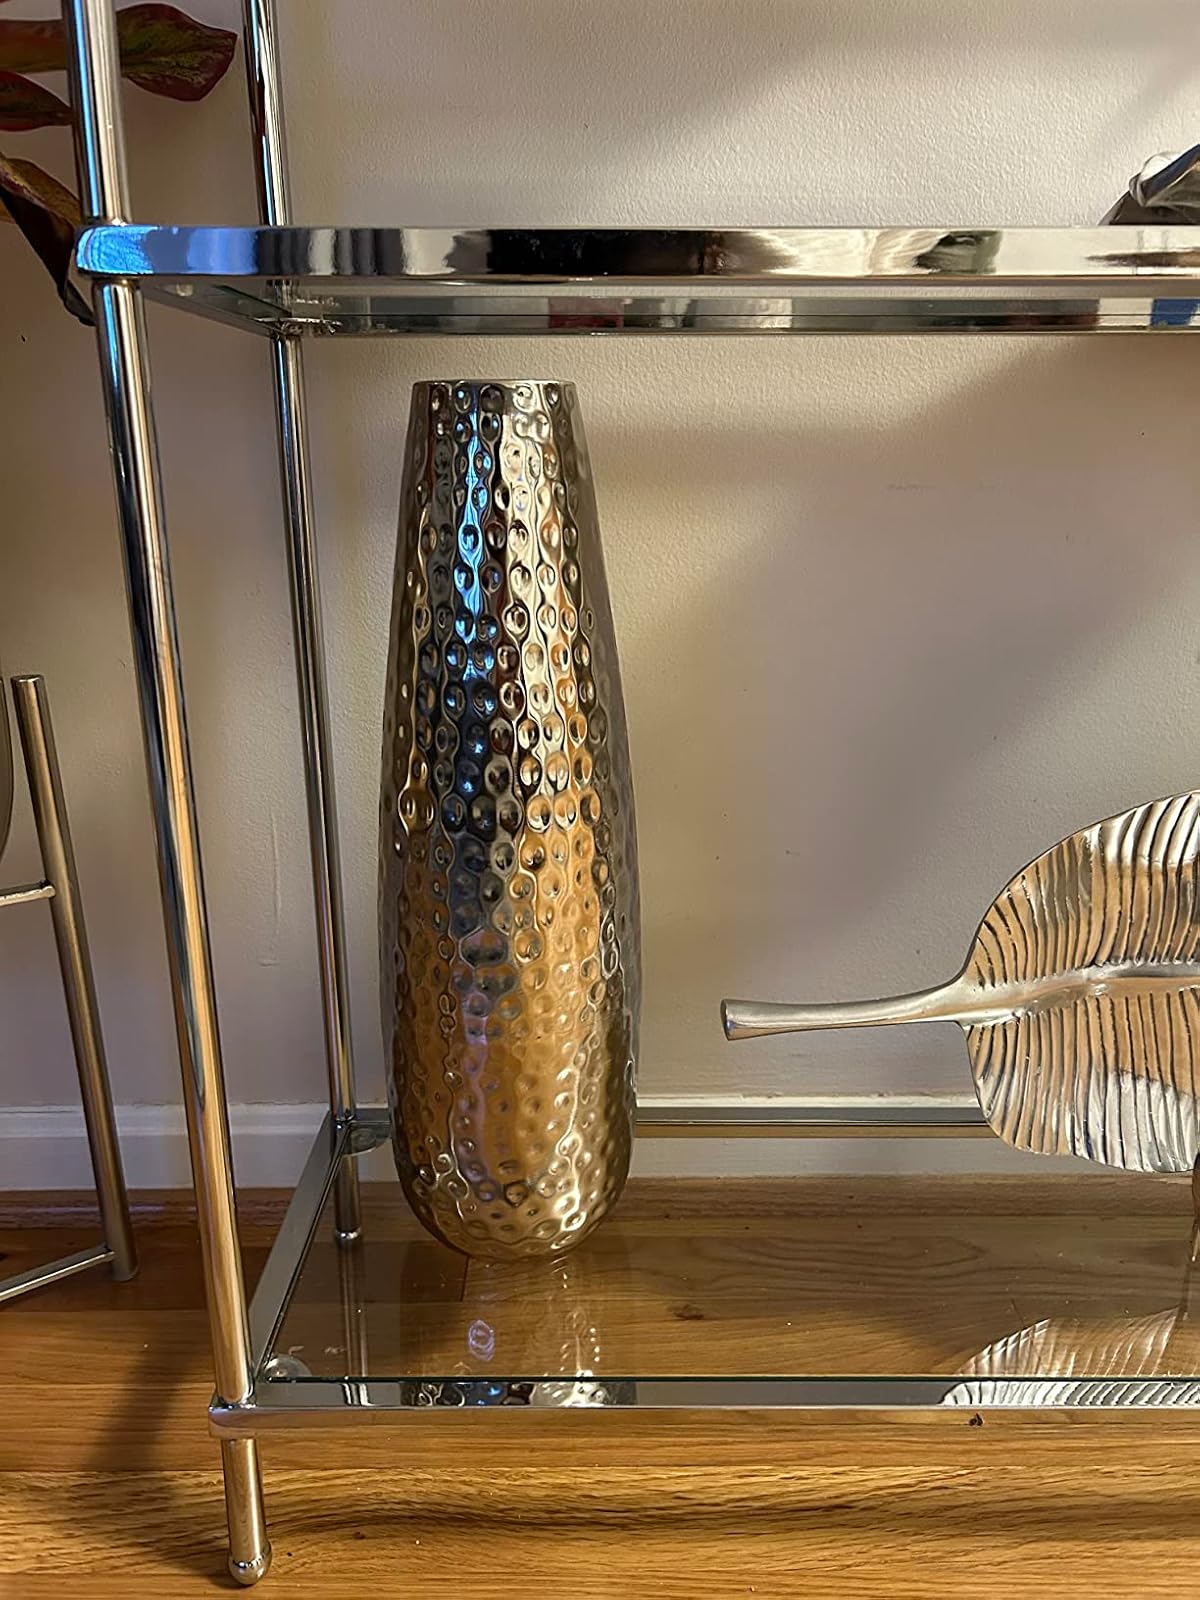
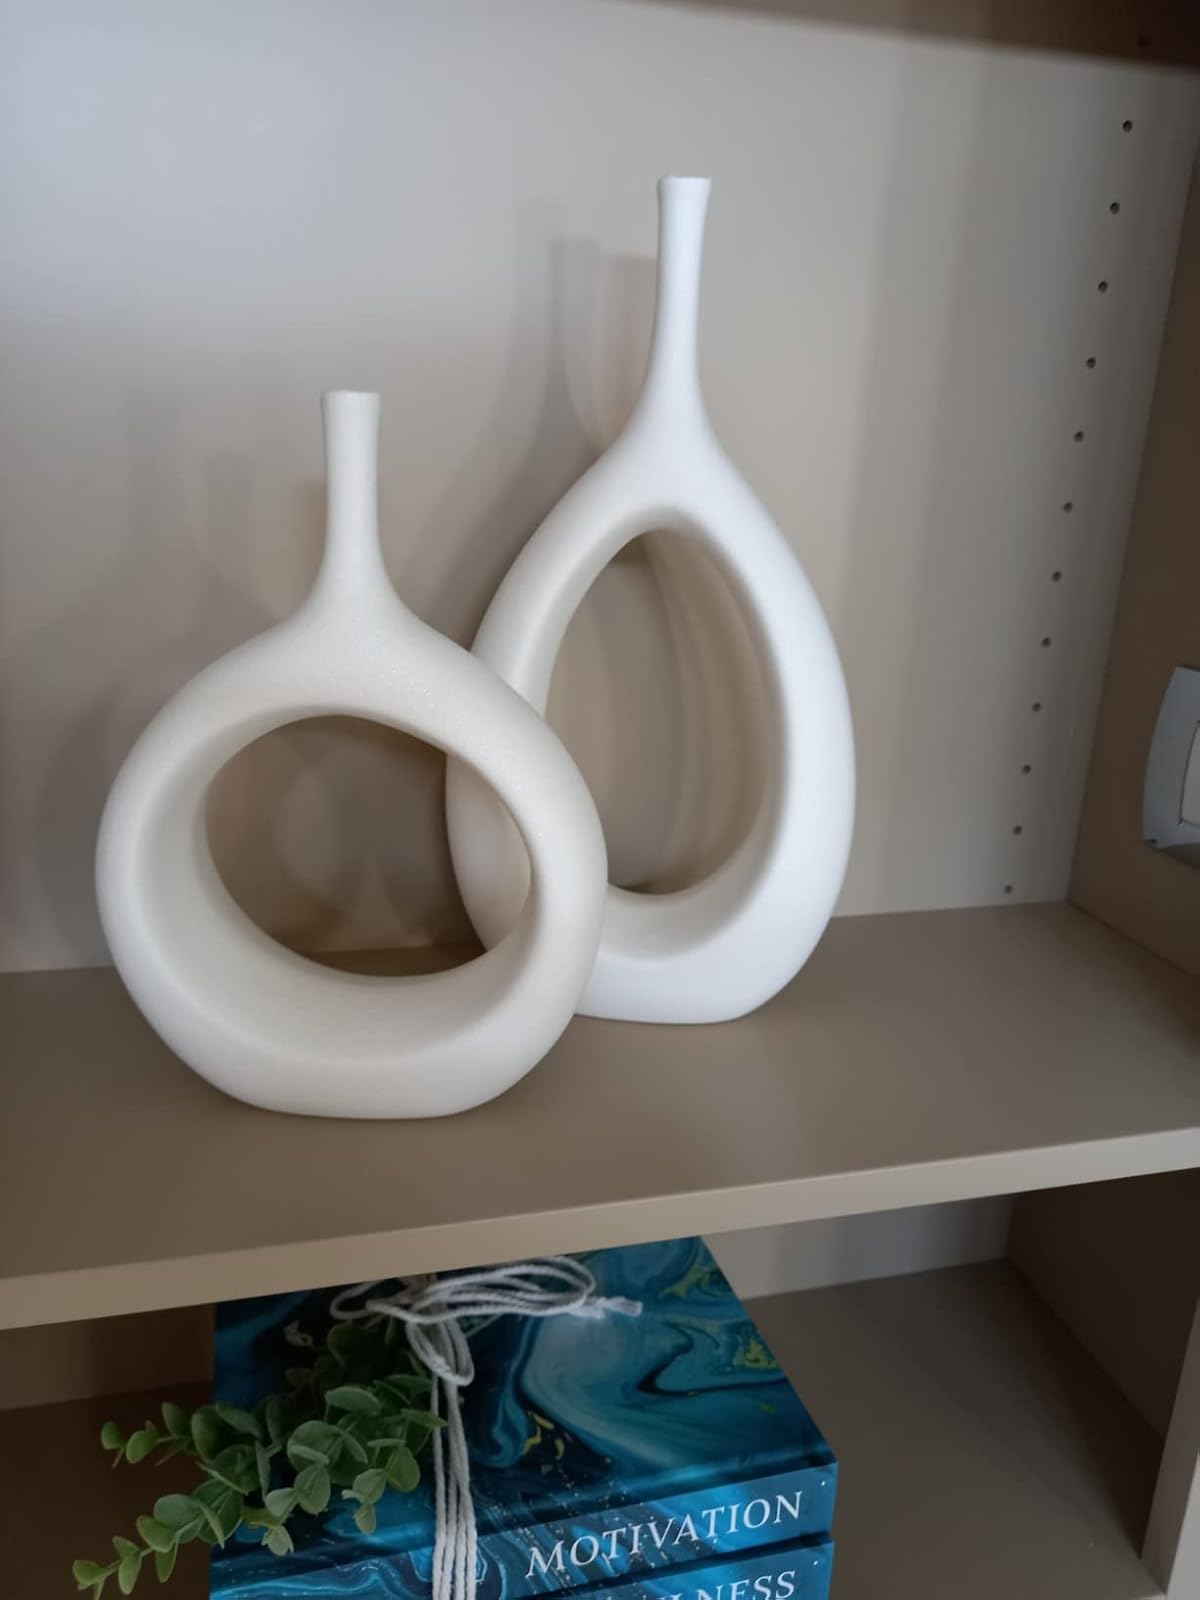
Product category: vase
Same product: no